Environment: real
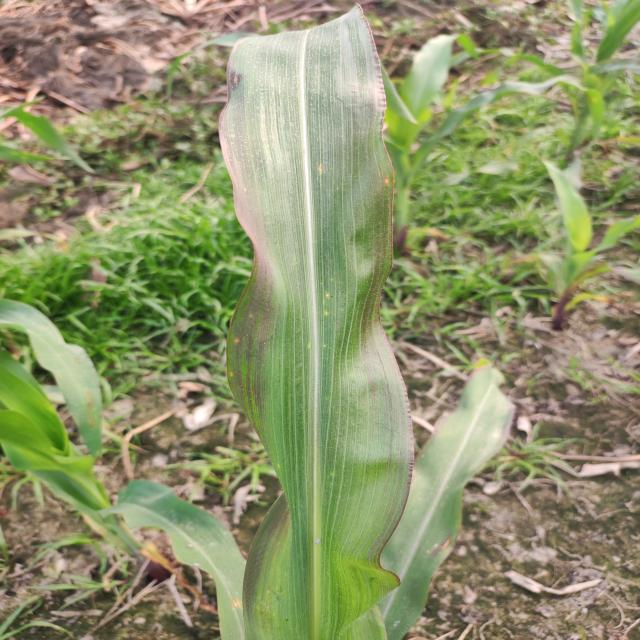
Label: phosphorus_deficiency